Morrison Main Street Historic District

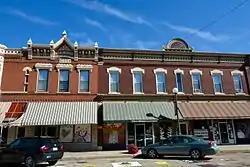
The H.A. Boyd Building

The Morrison Main Street Historic District is a national historic district in Morrison, Illinois. The district encompasses an eight-block commercial area in downtown Morrison and includes 65 buildings, 53 of which are contributing buildings. Development in the district began in the 1850s, the same decade that Morrison was platted and incorporated, and continued through the mid-20th century. The district's growth was tied to the city's primarily agricultural economy and was spurred by its access to the Chicago and North Western Railway in the 19th century and the Lincoln Highway in the 20th. The most prevalent architectural styles in the district are Italianate and High Victorian Eclectic, both of which were most popular in the mid-to-late 19th century; other styles which can be found in the district include Romanesque Revival, Commercial, Classical Revival, Modernist, and various vernacular designs.